Alfons Goop

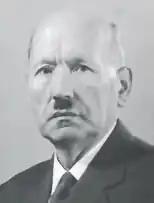
Goop in his later years

Alfons Goop (15 October 1910 – 25 September 1993) was a Liechtensteiner politician during World War II. He was the leader of the German National Movement in Liechtenstein from 1940 to 1943, a Nazi Party that aimed to unify with Nazi Germany.